Ralph Horween

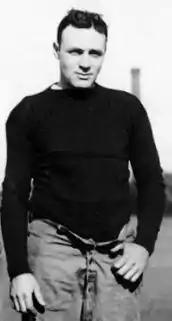

Ralph Horween (born Ralph Horwitz; also known as Ralph McMahon or B. McMahon; August 3, 1896 – May 26, 1997) was an American football player and coach. He played fullback and halfback and was a punter and drop-kicker for the unbeaten Harvard Crimson football teams of 1919 and 1920, which won the 1920 Rose Bowl. He was voted an All-American.